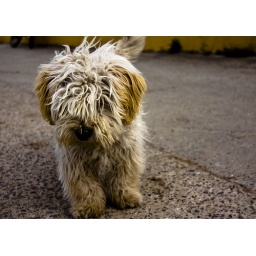
I met this dog in a small farming village in Pohang, South Korea. Super cute and friendly!